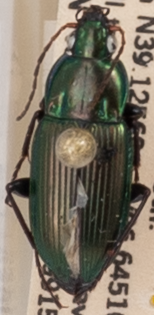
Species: Poecilus chalcites
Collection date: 2021-09-15
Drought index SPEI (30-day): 0.39
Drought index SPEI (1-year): -0.24
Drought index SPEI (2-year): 0.072